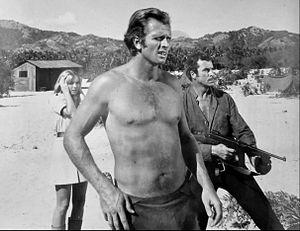
Cette page recense les acteurs qui ont interprétés Tarzan au cinéma et/ou à la télévision, le plus célèbre étant Johnny Weissmuller qui a interprété ce personnage à 12 reprises.